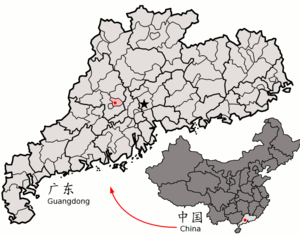
Le district de Dinghu, subdivision administrative de la province du Guangdong en Chine, est un quartier de la ville de Zhaoqing.